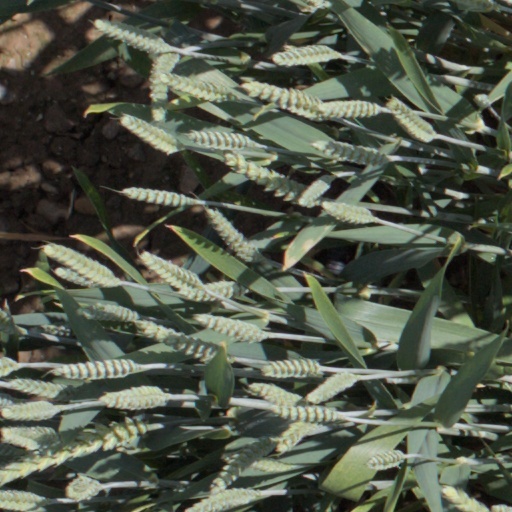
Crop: wheat